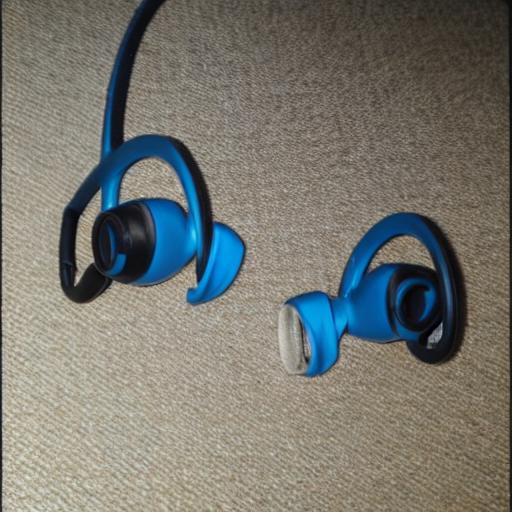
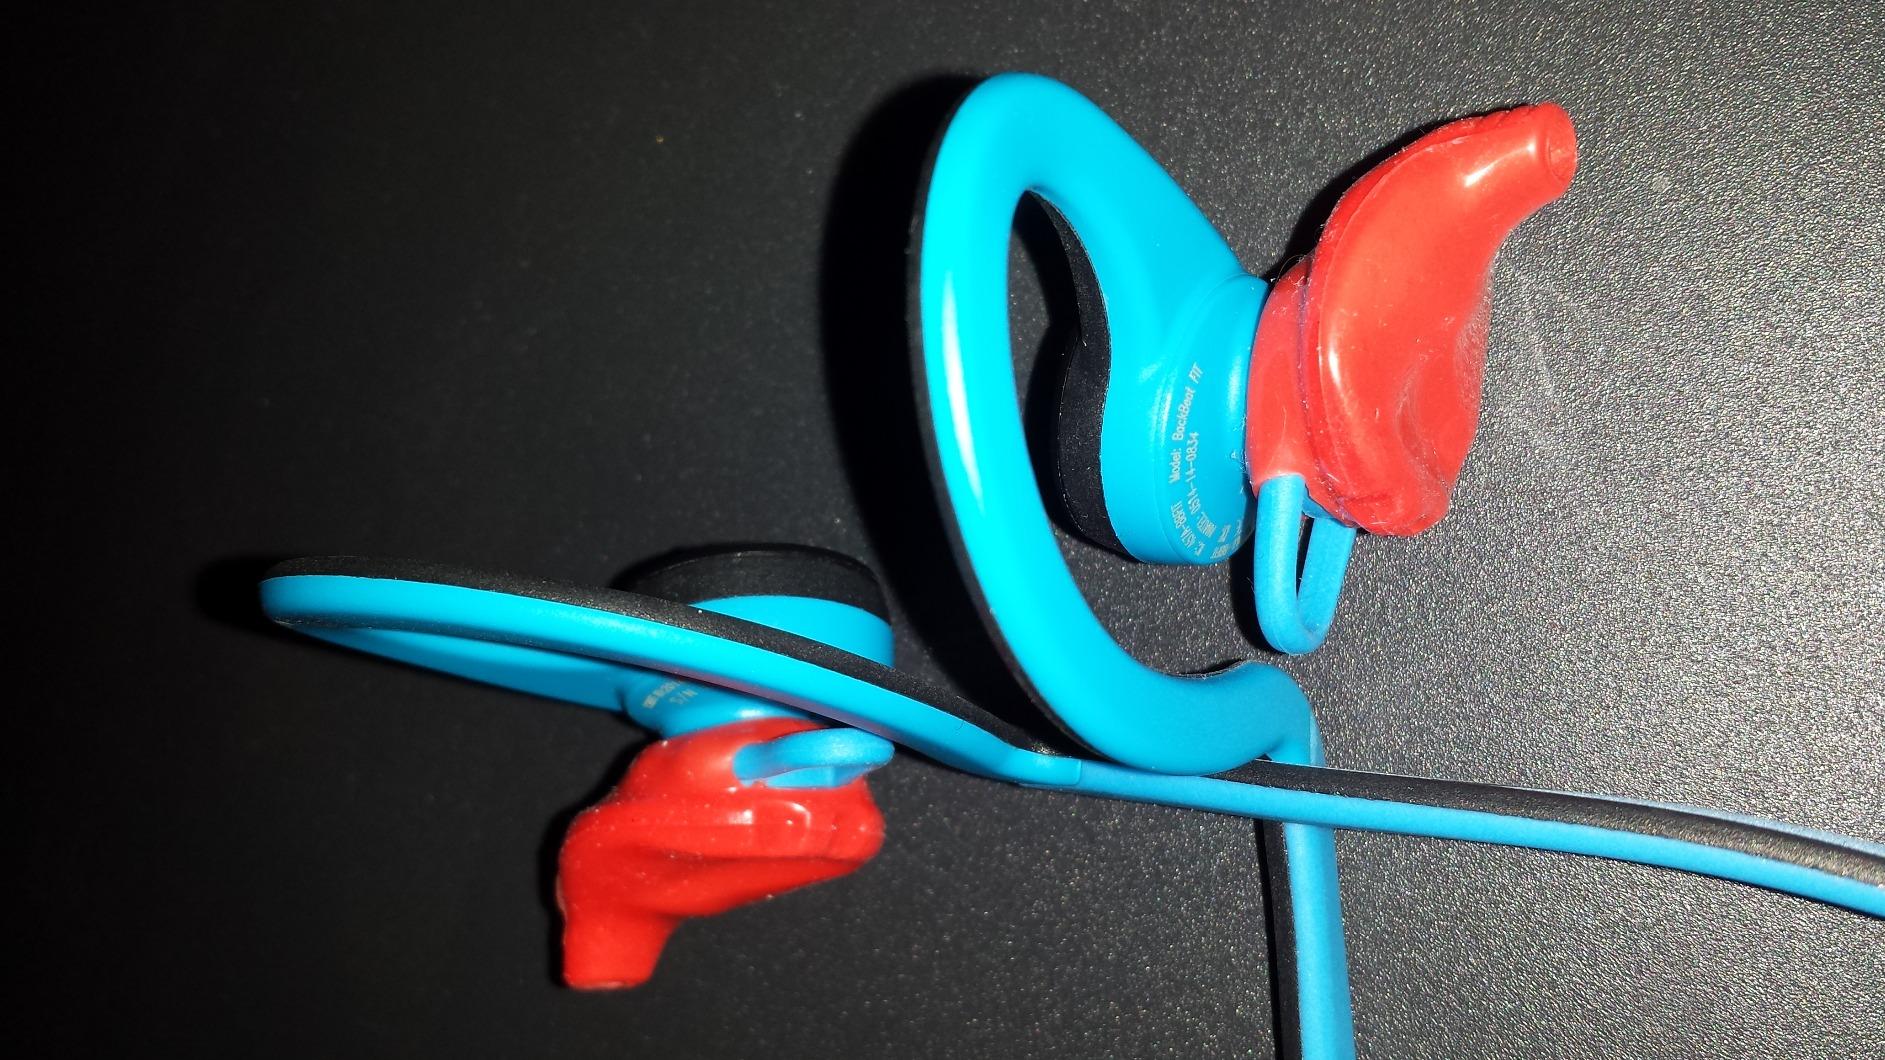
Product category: headphones
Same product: no